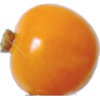
Label: physalis